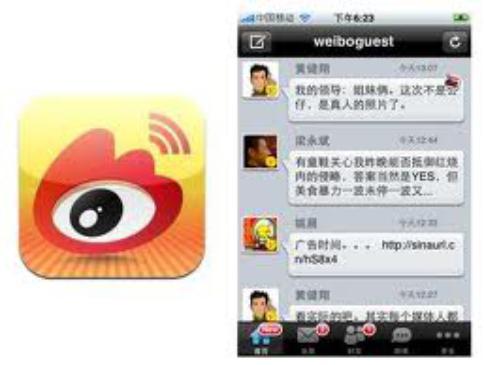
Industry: Leisure